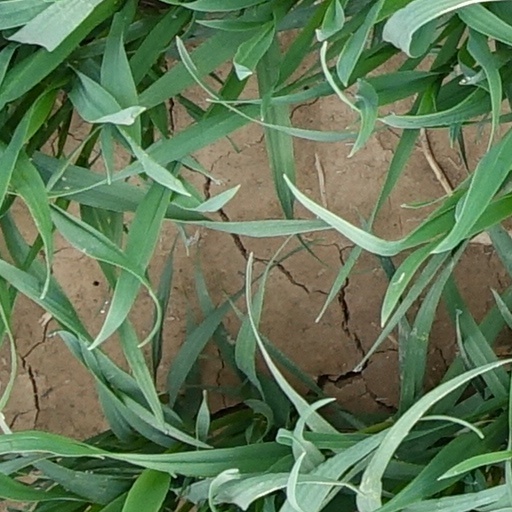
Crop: wheat